Mercedes-Benz TN

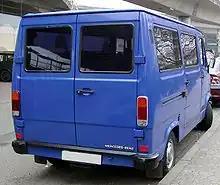
Rear view

The TN/T1 was available as a minibus or fitted with a cargo box body or flat cargo bed. A double cab version was offered in the latter two configurations. Three wheel bases were available, with gross weight ratings ranging from 2.55 to 4.6 tonnes. Mercedes-Benz-built gasoline or diesel engines were available as powerplant options for the rear-wheel drive chassis. The best known 4x4 Versions of the Mercedes-Benz TN/T1 were made by Iglhaut by adjusting parts of the G-Wagen to the TN/T1-chassis. The TN/T1 van was also used as a campervan conversion, being much larger than the Volkswagen Transporter. In 1995, after 18 years of production, the TN/T1 van series was discontinued, succeeded by the T1N "Sprinter".